Republic of Singapore Navy

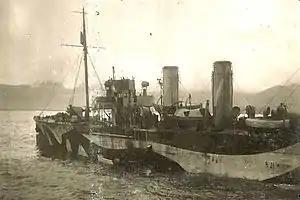
HMS "Laburnum" served in the SSRNVR until she was scuttled during the fall of Singapore in World War II.

The Republic of Singapore Navy traces its origins to the Royal Navy in the 1930s with only two patrol craft. The Straits Settlements Royal Naval Volunteer Reserve (SSRNVR) was established on 27 April 1934, and in 1941 became the Singaporean division of the Malayan Royal Naval Volunteer Reserve (MRNVR) during World War II. The service received several 75' motor launches built locally by John I. Thornycroft & Company Shipyard in Tanjong Rhu: HMS "Pahlawan" and the first HMS "Panglima" in 1937; the latter would later be sunk during the fall of Singapore in February 1942. A new 90' motor vessel bearing the name "Panglima" was launched in 1944, but upon its transfer to the MRNVR in 1948, proved unsuited for tropical waters and began deteriorating rapidly.